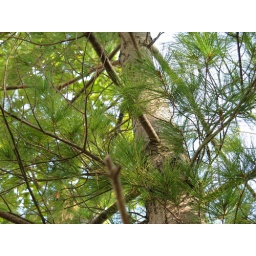
pine tree in my brother's yard